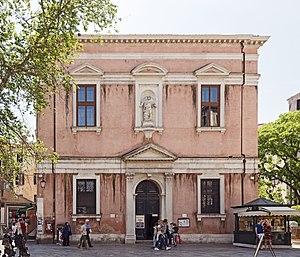
Le rio dei Santi Apostoli est un canal de Venise dans le sestiere de Cannaregio.
Les écoles vénitiennes peuvent être divisées en quatre sections :